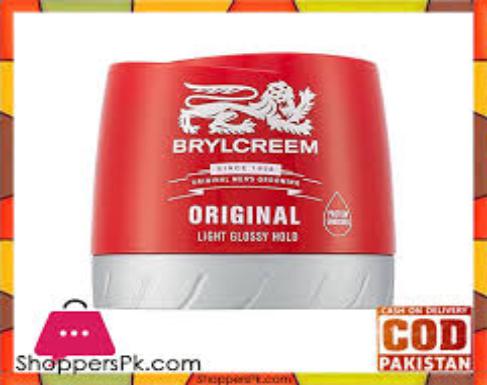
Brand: Brylcreem
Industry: Necessities